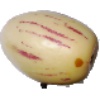
Label: Pepino 1